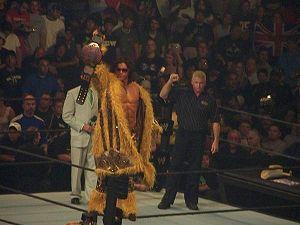
John Randall Hennigan, plus connu sous le pseudonyme de John Morrison, est un catcheur américain. Il travaille actuellement à la World Wrestling Entertainment, dans la division SmackDown, où il catche en équipe avec The Miz.